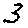
Label: 3